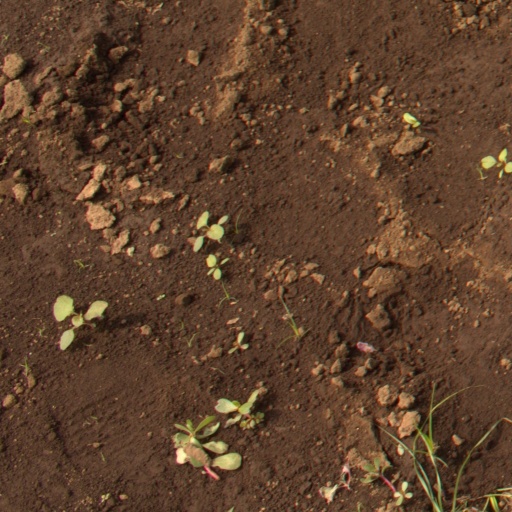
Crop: soybean